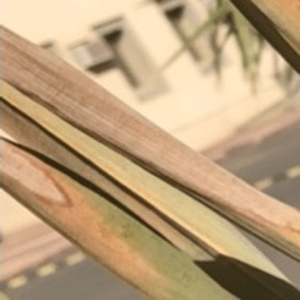
Label: Magnesium Deficiency